Sourindra Mohan Sircar

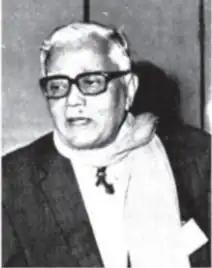

Sourindra Mohan Sircar (1908-1978) was one of the greatest botanists of India, specializing in plant physiology and anatomy.